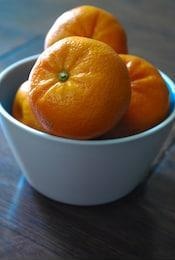
Label: mandarine